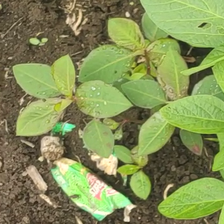
Weed species: Moti_dudhi(Euphorbia_geneculata_L)